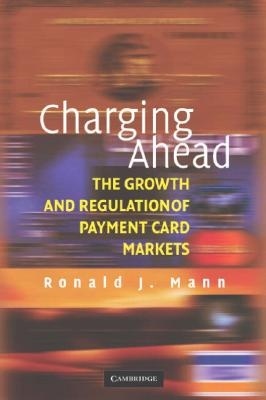
Charging Ahead: The Growth and Regulation of Payment Card Markets Around the World
This book tells the story of credit cards around the world: why people use them, the effects on the economies of the nations where they prevail, why they are used so differently around the world, and what should be done to respond to the problems they cause. It includes a wealth of data from around the world, fascinating narratives about the differences from country to country, and penetrating analyses of policies that might stem misuse of cards. Author: Ronald J. Mann Publisher: Cambridge University Press Published: 09/11/2006 Pages: 310 Binding Type: Hardcover Weight: 1.25lbs Size: 9.22h x 6.26w x 1.03d ISBN: 9780521866118 About the Author Mann, Ronald J.: - Ronald A. Mann received his JD from the University of Texas where he graduated first in his class and was the managing editor of the Texas Law Review. After graduation, he clerked for judges on the United States Court of Appeals for the Ninth Circuit and the United States Supreme Court. After three years in private practice, he worked for the Justice Department for four years as an Assistant to the Solicitor General. Before joining the Texas faculty in 2003, he taught for six years at the University of Michigan and for three years at Washington University, St Louis.
Brand: Cambridge University Press
Category: Business & Industrial > Retail > Money Handling